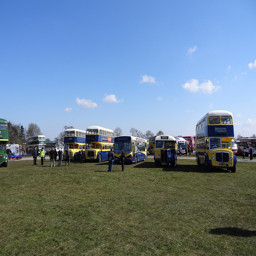
A row of parked single and double decker buses.
A group of buses are together sitting in the grass.
A row of double deck tour buses sitting in a field of people.
Buses of various sizes and styles sit on display in a field.
A group of matching single- and double-decker busses sit in a field.